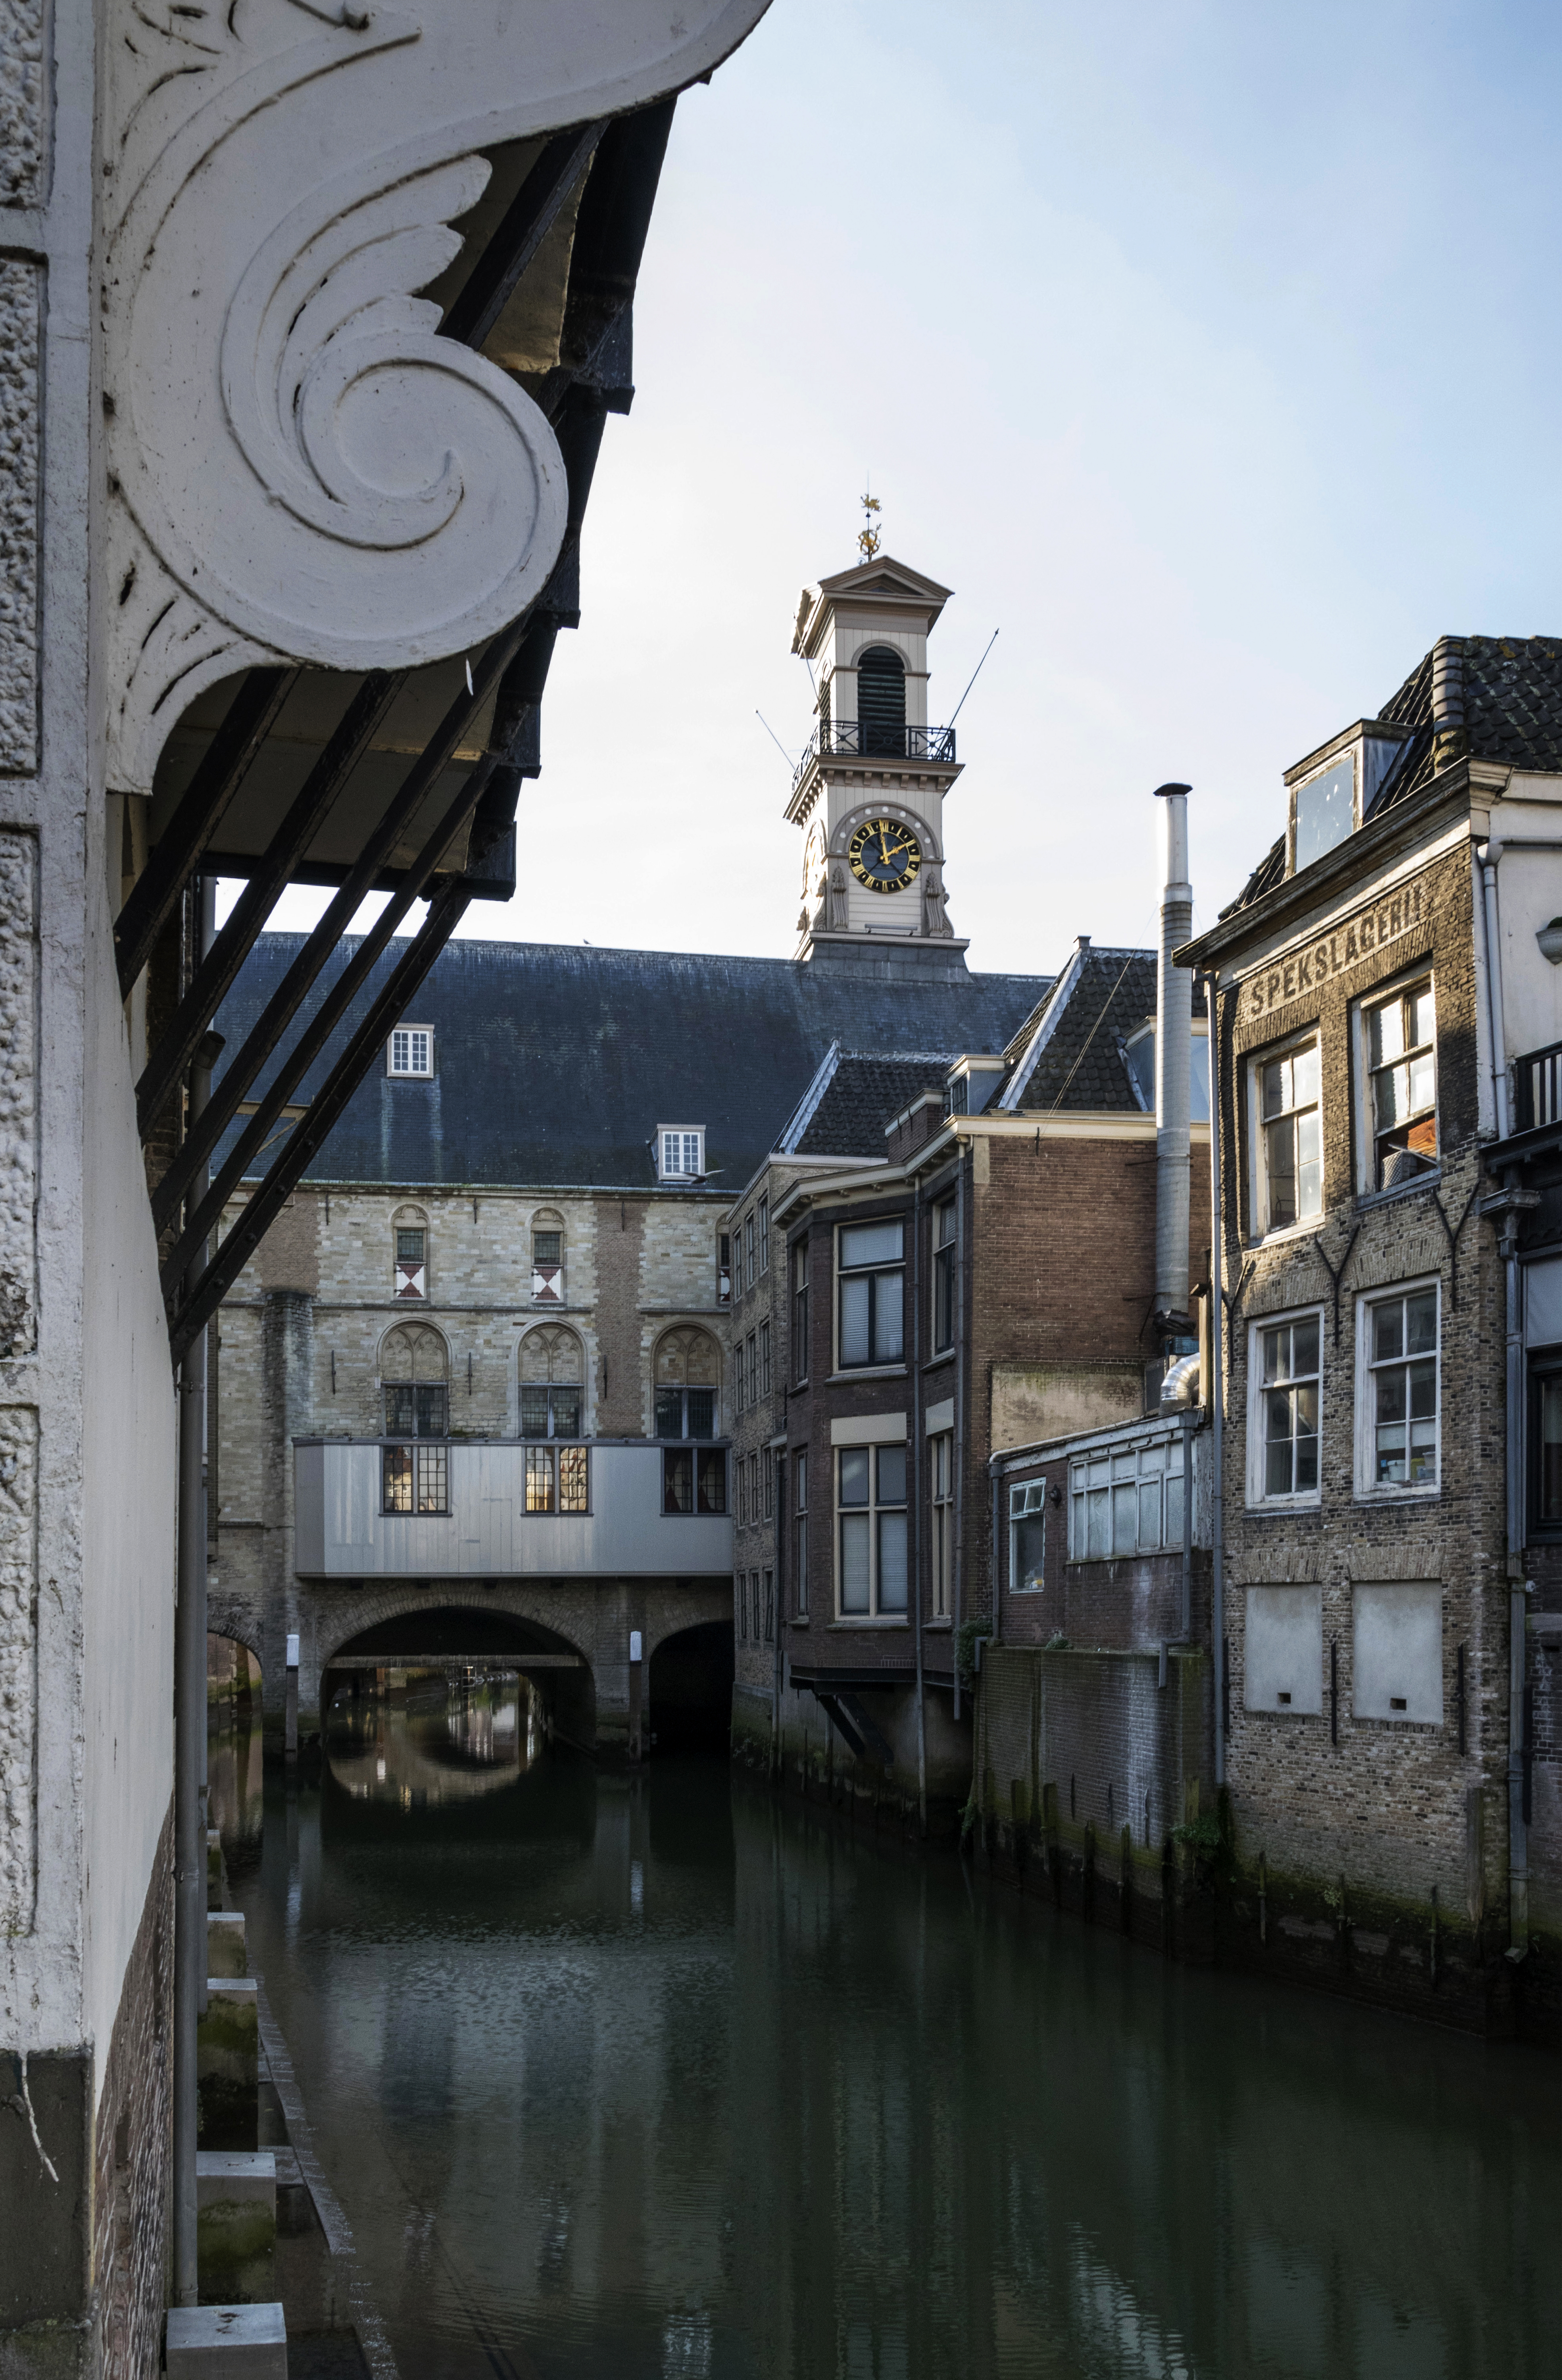
outdoor, architecture, street, house, town, city, canal, cityscape, travel, reflection, tower, landmark, facade, nikon, historic, tourism, waterway, holland, nederland, netherlands, outdoorphotography, townhall, urbanphotography, paulvandevelde, pdvandevelde, padagudaloma, dordrecht, stadsfotografie, nederlandinfotos, historisch, stadhuis, urbanfotografie, stadswandeling, pvdvfotografie, pdvandeveldedordrecht, diep, rondjedordt, voorstraathaven, totallydutch, urban area, human settlement